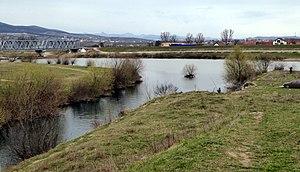
La Sebeș est une rivière roumaine, qui est l'un des affluents de la Mureș qui portent ce nom.